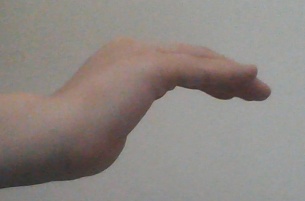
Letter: haa